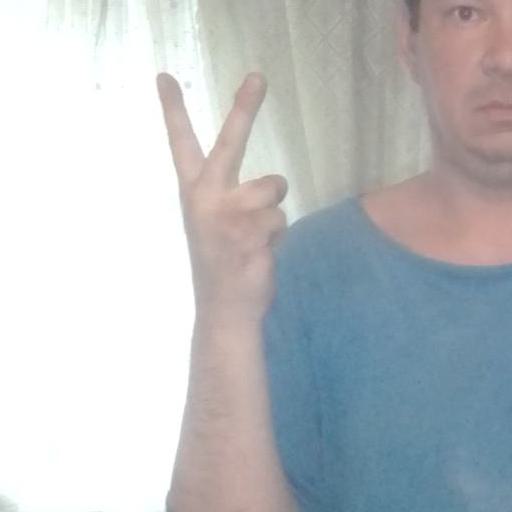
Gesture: peace_inverted